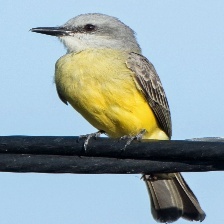
Species: TROPICAL KINGBIRD
Scientific name: TYRANNUS MELANCHOLICUS